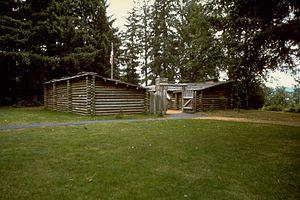
Fort Clatsop fut un éphémère campement de l'expédition Lewis et Clark dans l'Oregon Country près de l'embouchure du fleuve Columbia au cours de l'hiver 1805-1806. Situé le long de la Lewis and Clark River à l'extrémité nord des plaines Clatsop à environ 8 km au sud-ouest d'Astoria, le fort a été le dernier campement des membres de l'expédition avant d'entreprendre leur voyage retour vers Saint-Louis.